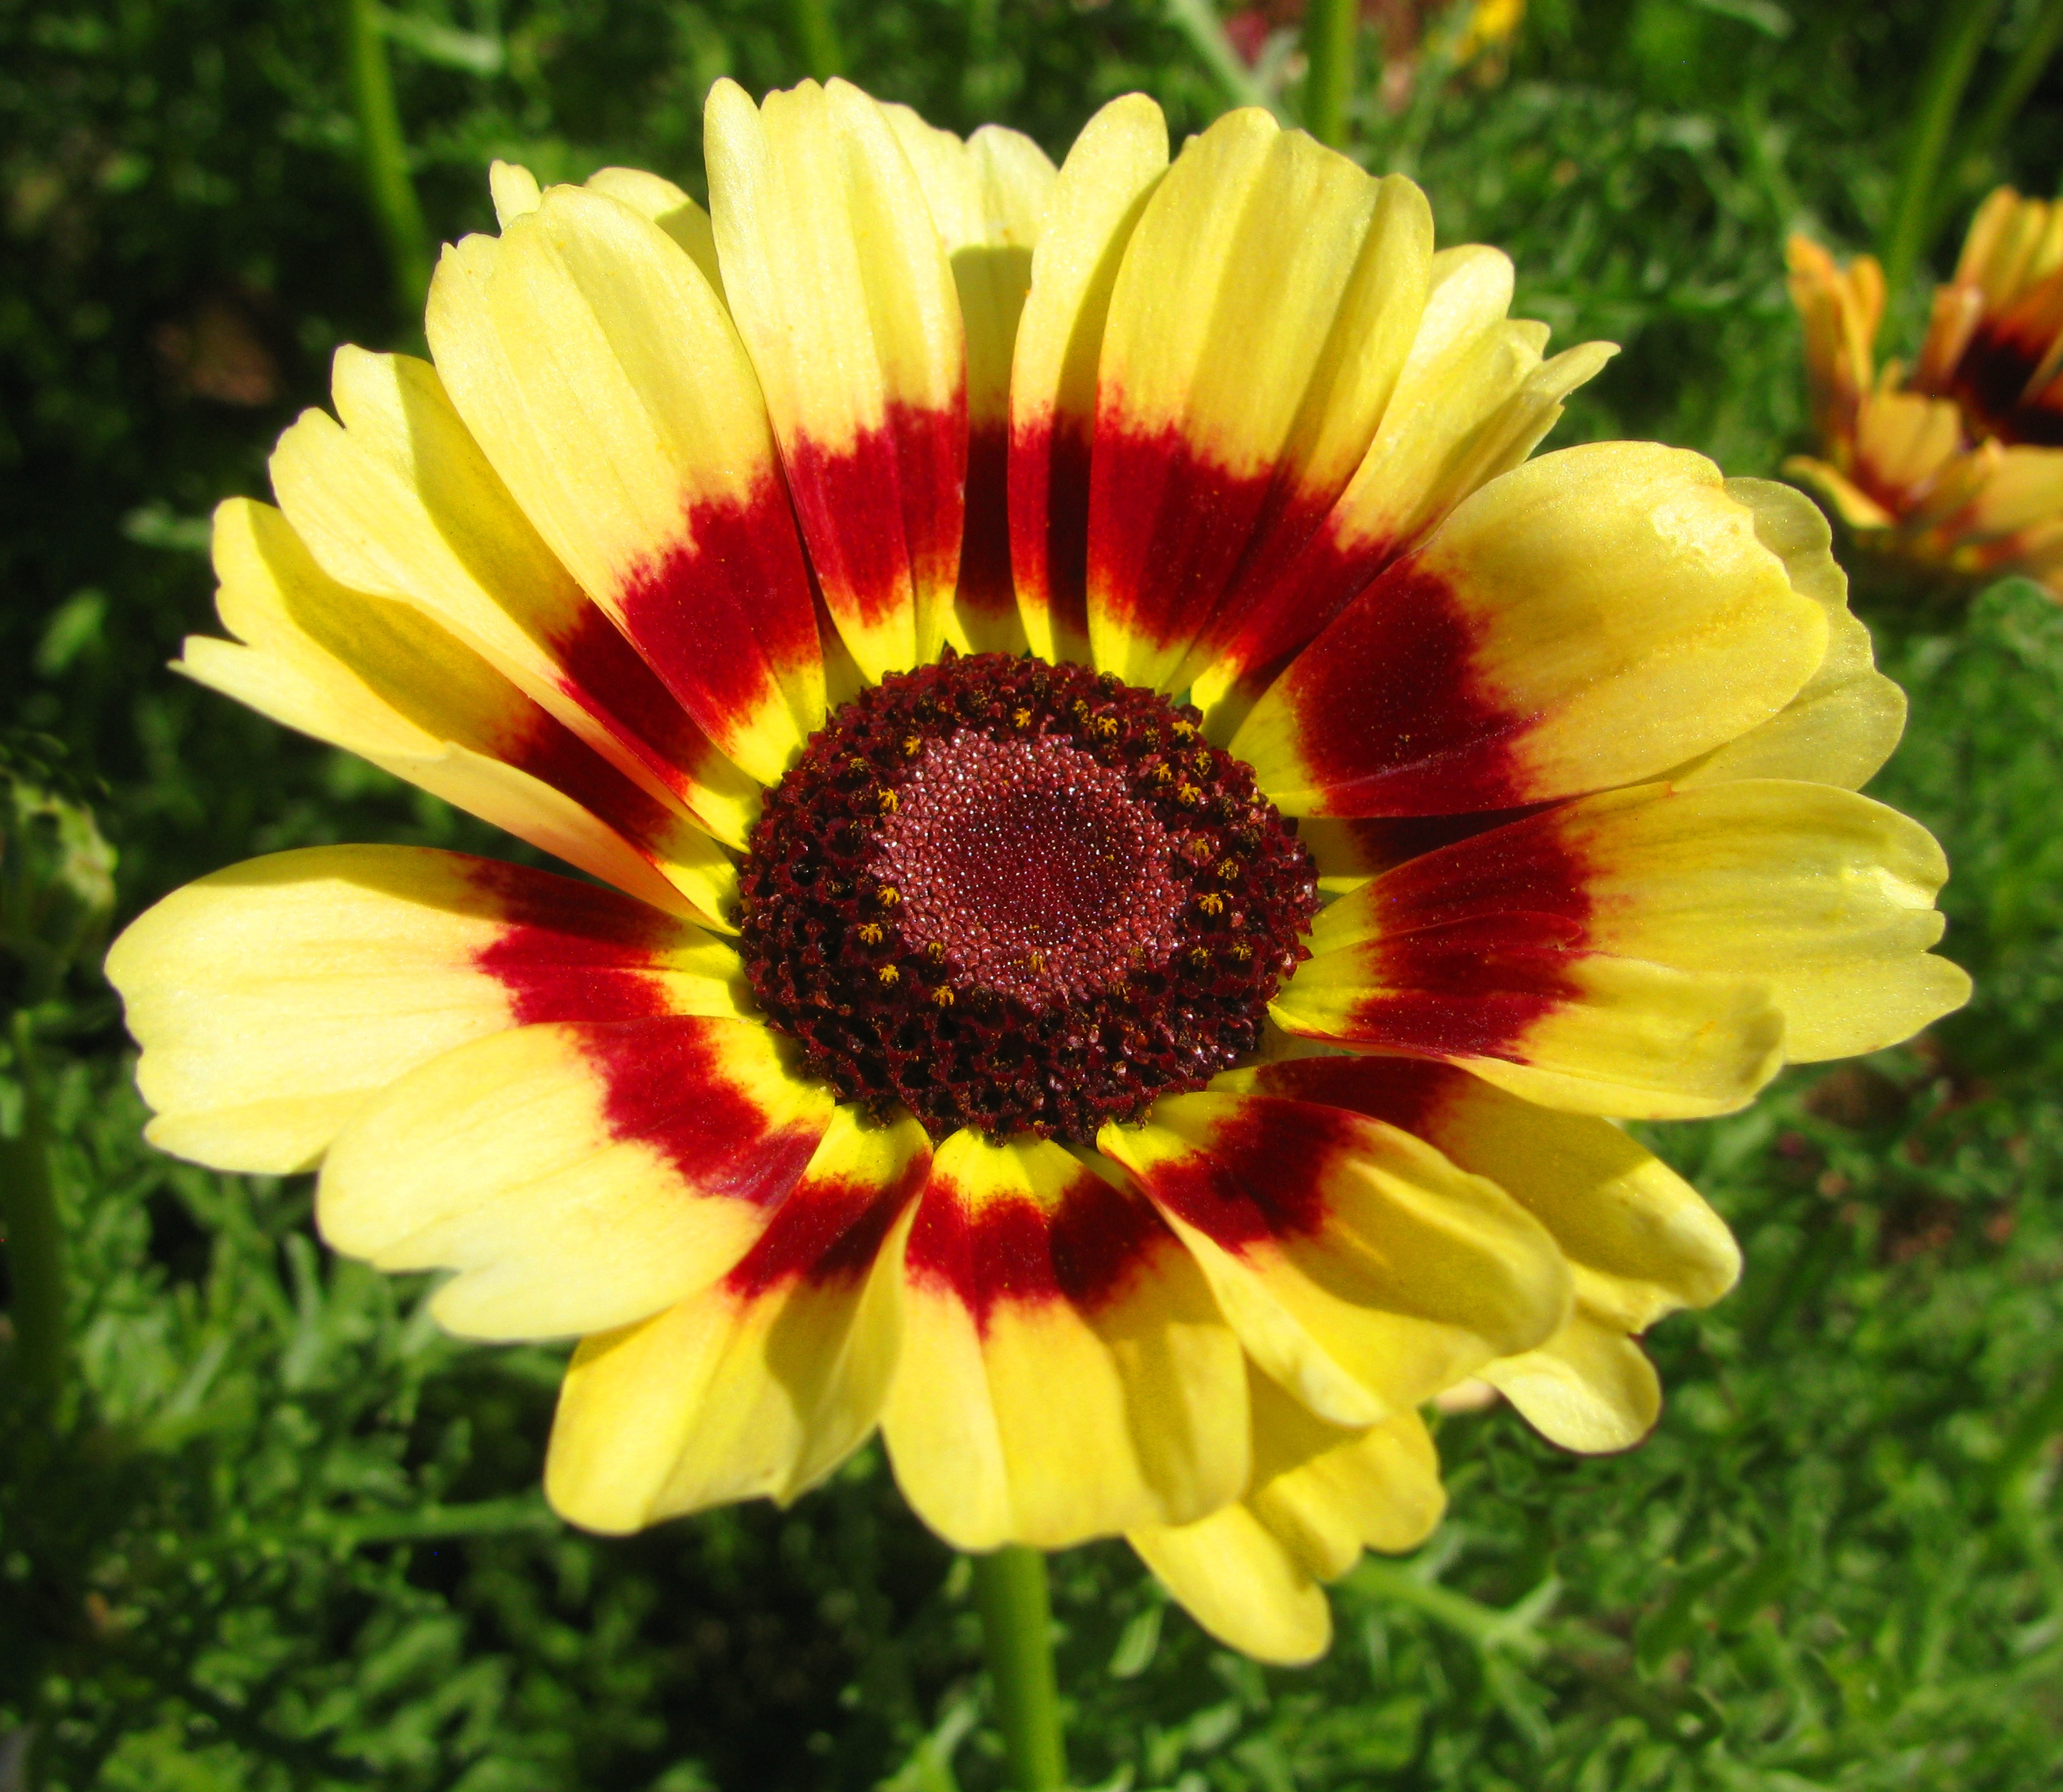
nature, blossom, plant, flower, petal, summer, floral, daisy, herb, macro, yellow, flora, gerbera, macro photography, flowering plant, daisy family, calendula, oxeye daisy, annual plant, land plant, marguerite daisy, blanket flowers